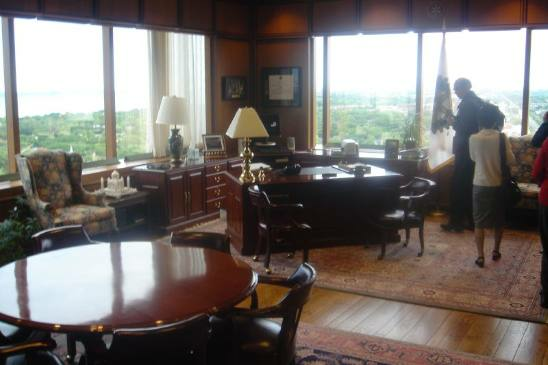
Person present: No